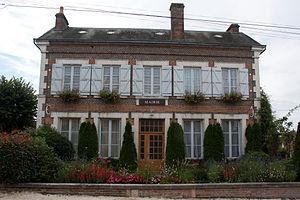
Cerdon, appelé aussi Cerdon-du-Loiret, est une commune française située dans le département du Loiret en région Centre-Val de Loire.